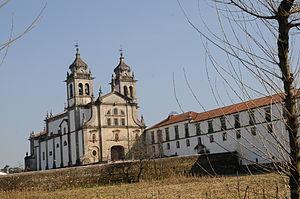
L'architecture du Portugal est l'architecture qui a existé et qui se pratique sur le territoire du Portugal, c'est-à-dire bien avant la fondation du Portugal en tant que pays au XIIᵉ siècle. Le terme s'étend aussi à des bâtiments créés sous l'influence de la culture portugaise ou par des architectes portugais du temps de l'Empire portugais.